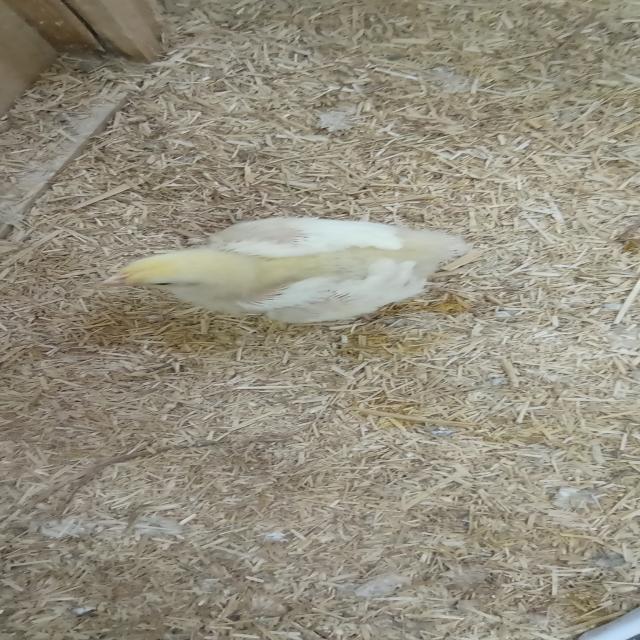
Weight: 390 g